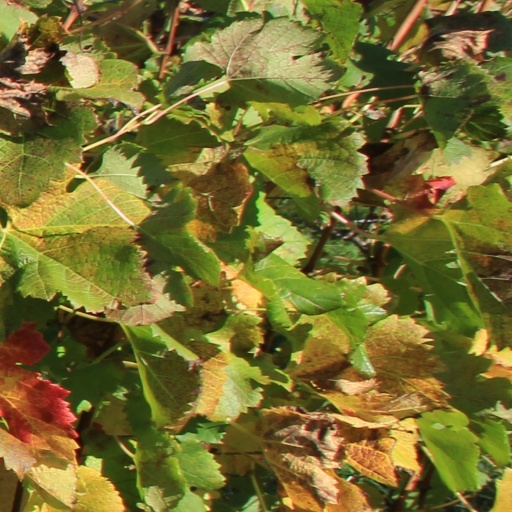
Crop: grape